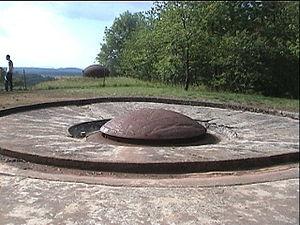
La ligne Maginot, du nom du ministre de la Guerre André Maginot, est une ligne de fortifications construite par la France le long de sa frontière avec la Belgique, le Luxembourg, l'Allemagne, la Suisse et l'Italie de 1928 à 1940.